Jinan Metro

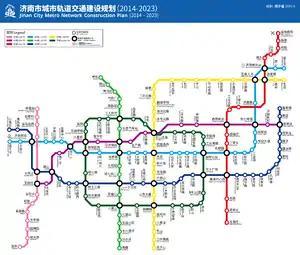
Network planning map

Phase 2 was approved by the National Development and Reform Commission on 30 October 2020. Phase 2 consists of 159.6 km of new subway and is proposed to start construction in 2020.